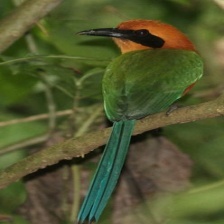
Species: RUFUOS MOTMOT
Scientific name: BARYPHTHENGUS MARTII